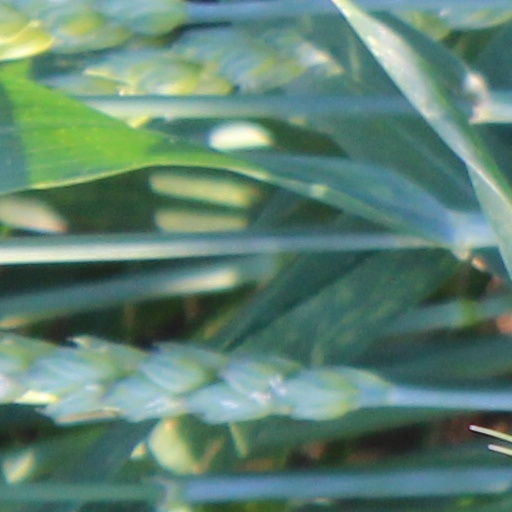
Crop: wheat